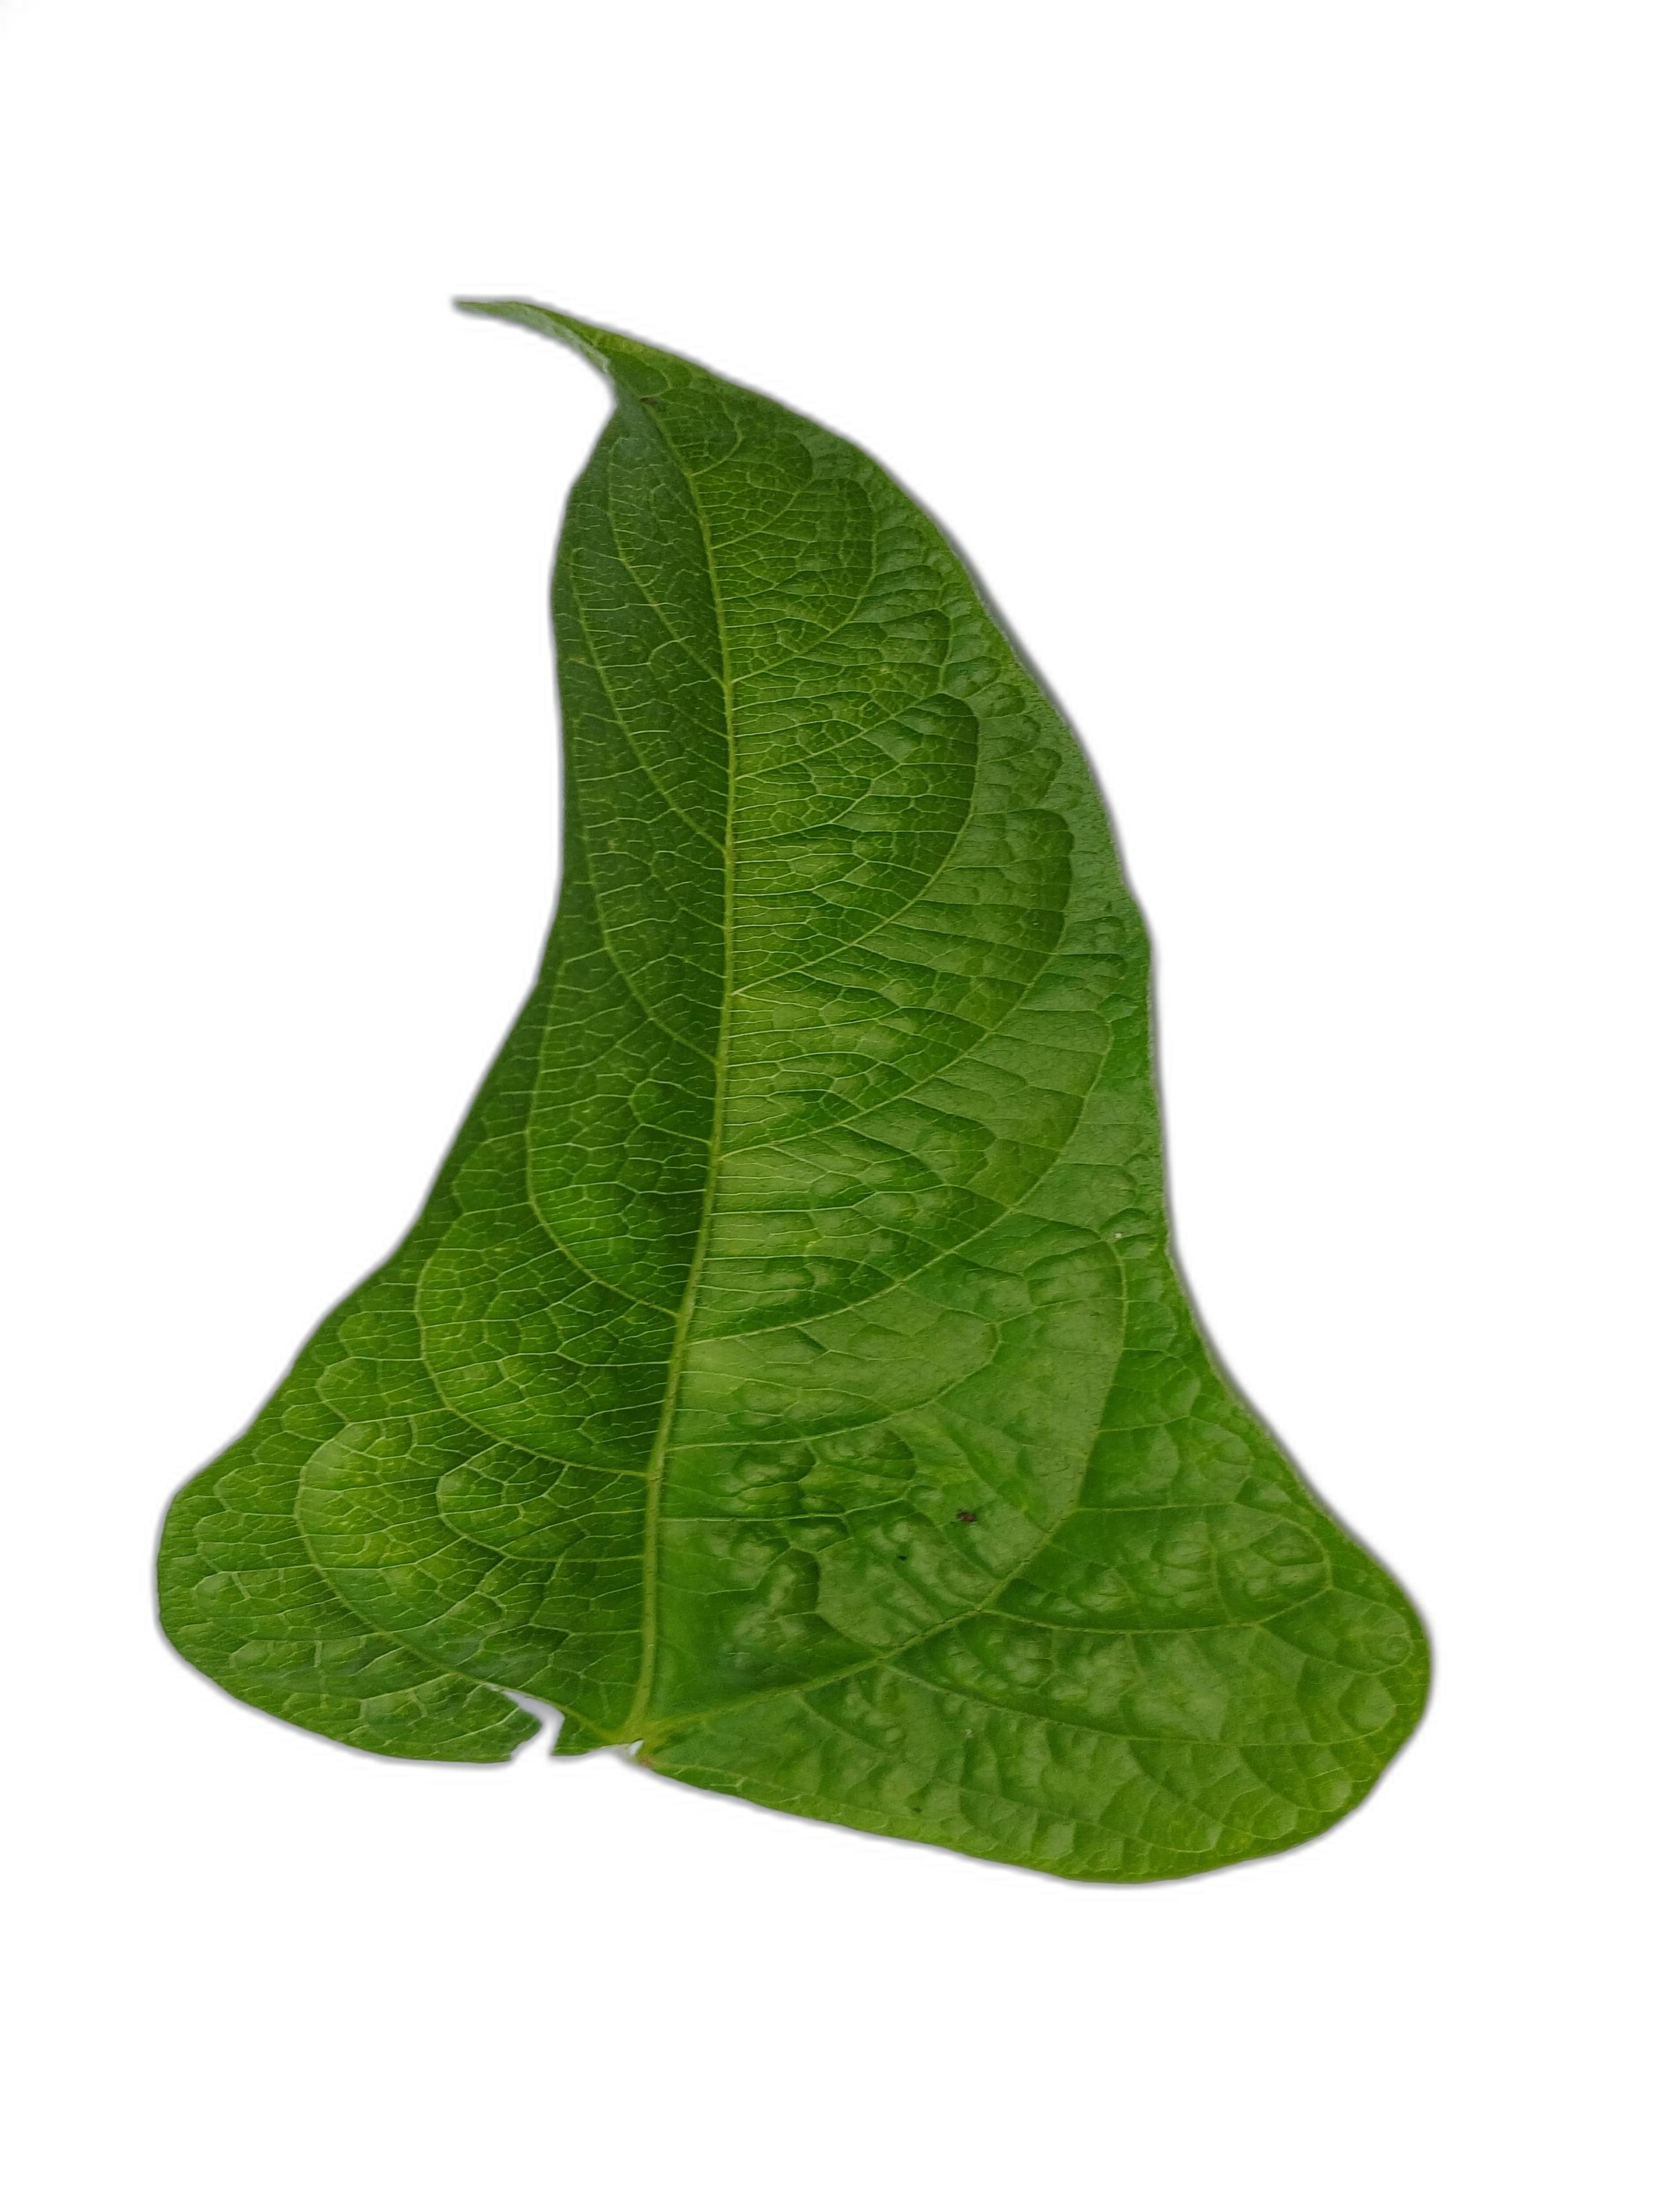
Label: Leaf Crinkle